Megalagrion xanthomelas

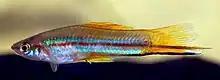
"Xiphophorus helleri" is an invasive predator species of the "Megalagrion xanthomelas."

The life cycle of "Megalagrion xanthomelas" is done fully within water sources that have a salinity level lower than 8 ppt (Tango). The order Odonata, including "Megalagrion xanthomelas," undergo incomplete metamorphosis within their life cycles. The life cycle of the "Megalagrion xanthomelas" contains four stages. The first stage of the life cycle is the egg stage which lasts about 21 days before the larva emerges. Next, is the pre-larva which takes anywhere between 11 and 17 days to complete. The third stage is the naiad, naiads can develop from a range of 103 to 111 days. The last stage is the adult, which is the only stage that doesn't require water to be completed. When females lay their eggs, they lay their eggs fully submerged within aquatic plants. When the eggs are laid, they are covered by an outer shell called a chorion. The chorion provides a structure that allows for the intake of oxygen while preventing any level of salinity from entering and killing the baby organism inside. After the life cycle is completed, the adult stage of "Megalagrion xanthomelas" can decide on looking for another habitat to reproduce in or staying near the water source itself emerged from.